Hansgünther Heyme

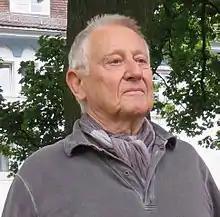
Heyme in 2017

Hansgünther Heyme (born 22 August 1935) is a German theatre director and prominent figure in the Regietheater movement of the 1960s and 70s. Born in Bad Mergentheim, he studied at Heidelberg University and then under the German director Erwin Piscator. Heyme was the artistic director of the Staatstheater Wiesbaden from 1964 to 1967, the Schauspiel Köln (Cologne's principal theatre) from 1968 to 1979, the Württemberg State Theatre in Stuttgart from 1979 to 1986, the Ruhrfestspiele theatre festival from 1990 to 2003, and the Theater im Pfalzbau in Ludwigshafen from 2004 to 2014. Now in his 80s, he continues to work as a freelance director.